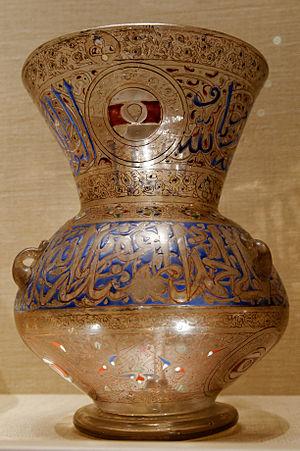
Lampe de mosquée donnée par Amir Ahmad al-Mihmandar.